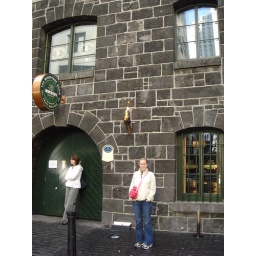
Literally a stones throw from our balcony. Also the oldest building in Auckland!